Western Kentucky Hilltoppers basketball

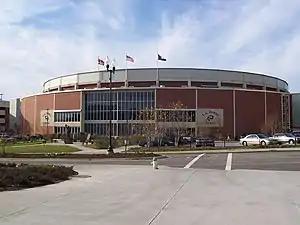
E.A. Diddle Arena

"The NCAA began seeding the tournament with the 1979 edition."